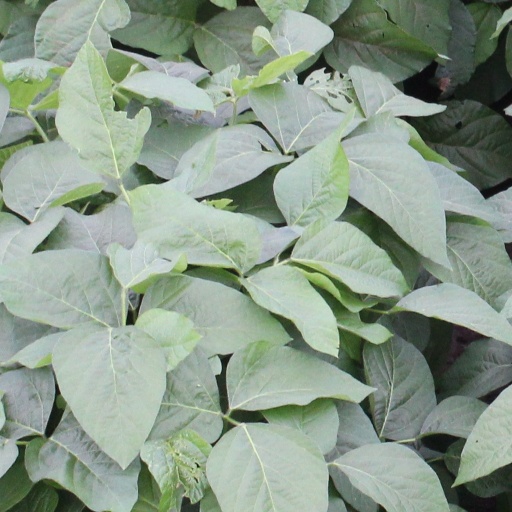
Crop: soybean